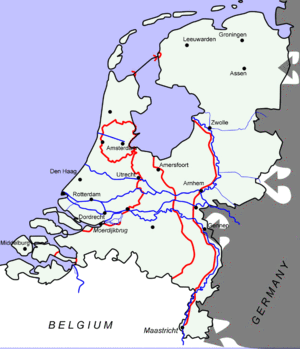
Slaget om Frankrig / Maj: Fall Gelb, angrebet på Nederlandene og det nordlige Frankrig / Angrebet i nord / Holland
Angrebet på Holland i 1940
Slaget om Frankrig, også kendt som Frankrigs fald, er betegnelsen for den tyske invasion af Frankrig, Holland, Belgien og Luxembourg, som startede den 10. maj 1940. Slaget bestod af to hovedoperationer. I den første, der havde kodenavnet Fall Gelb, stødte tyske panserdivisioner igennem det bjergrige område ved Ardennerne, gennembrød den allierede front og stødte frem til Den engelske kanal, hvorved de allierede styrker, som var rykket ind i Belgien blev afskåret og omringet. De britiske tropper i British Expeditionary Force og mange franske soldater blev imidlertid evakueret fra strandene ved Dunkerque i Operation Dynamo.